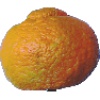
Label: mandarine